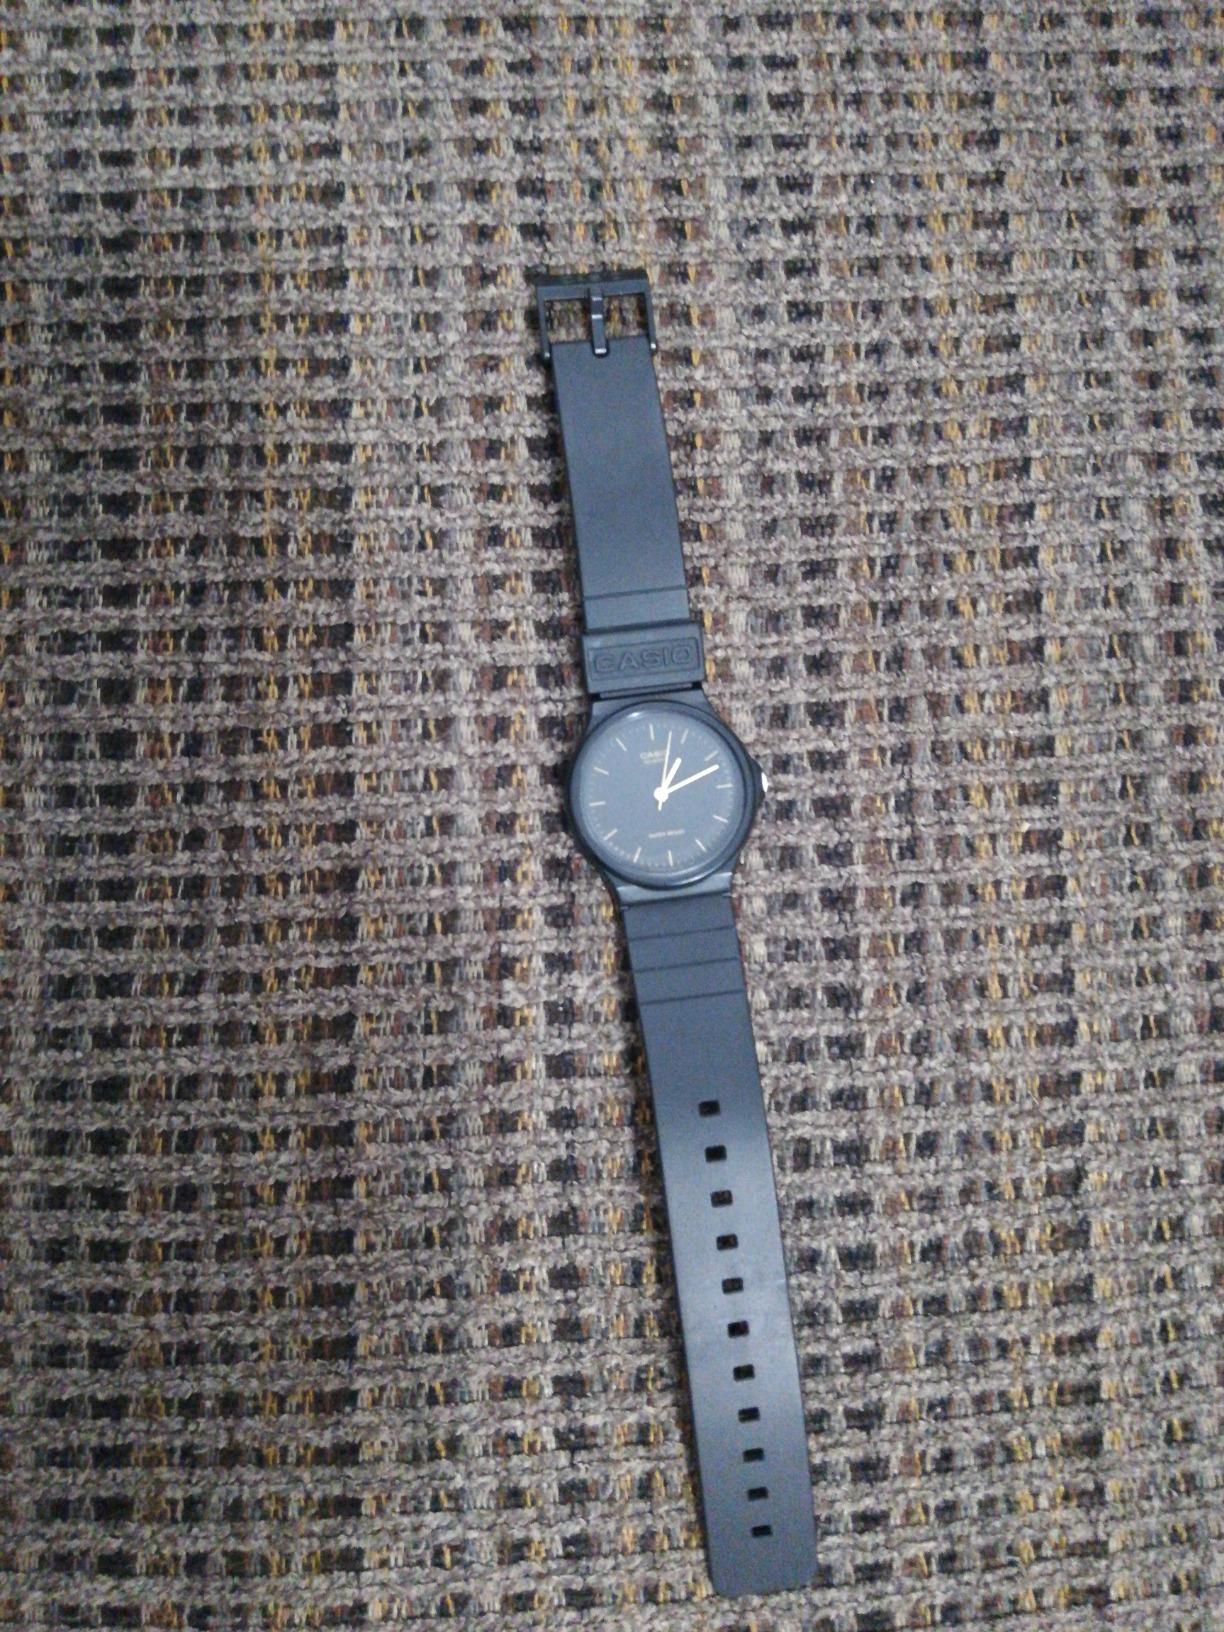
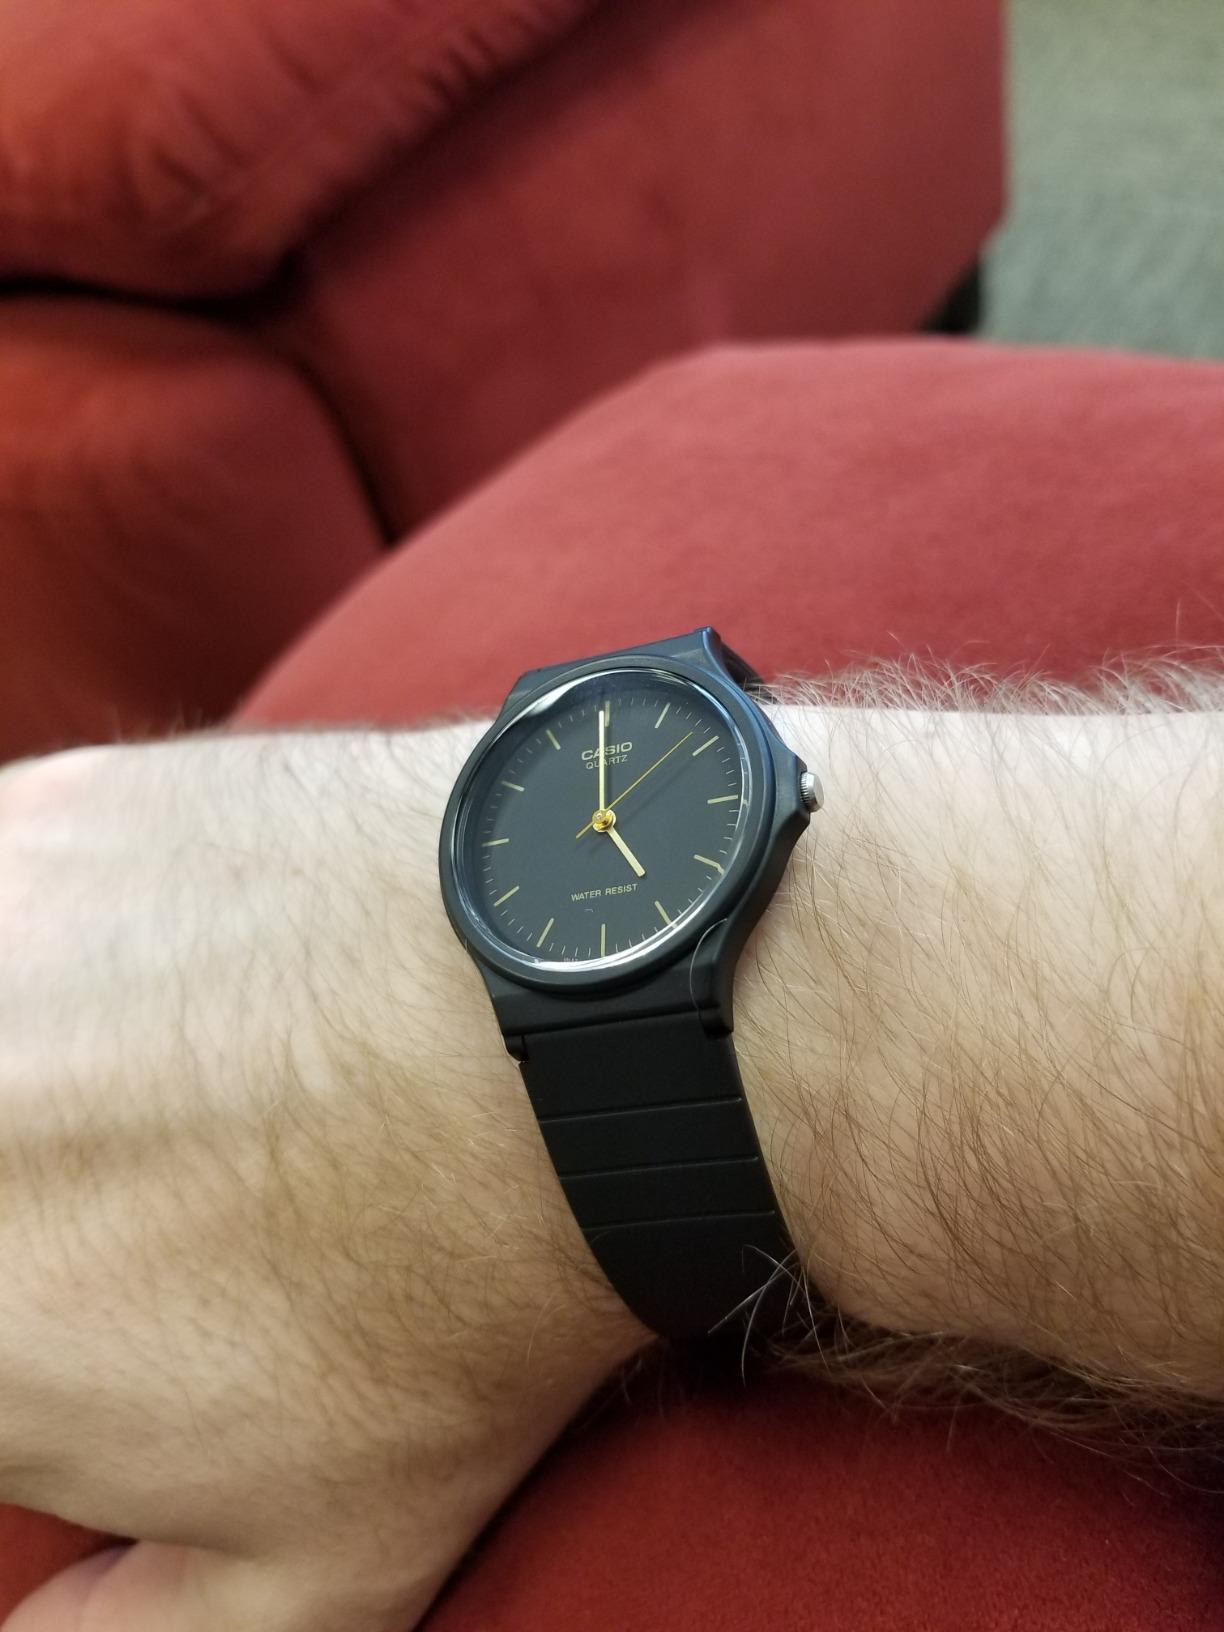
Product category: accessories_watch
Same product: yes